Banana leaf

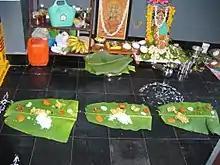
"Prasadam" offered on banana leaves after "Puja" at a home in Guntur, India.

Tamales made throughout Central America are traditionally wrapped in banana leaves prior to cooking, which imparts a distinctive taste to the nixtamalized corn dough.